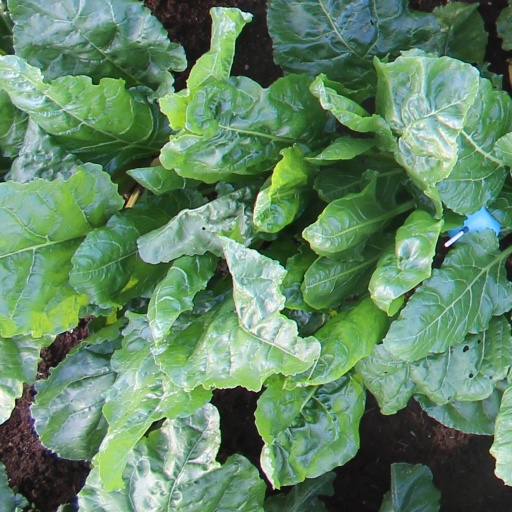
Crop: sugar beet